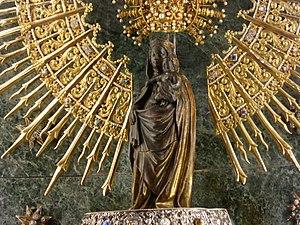
Une apparition mariale, appelée aussi mariophanie, est un supposé phénomène surnaturel se rapportant spécifiquement à une vision de la Vierge Marie, mère de Jésus. La tradition populaire rapporte de nombreuses apparitions mariales et l'Église catholique n'en a reconnu qu'une vingtaine. L'Église copte orthodoxe a également reconnu quelques apparitions au cours du XXᵉ siècle. L'événement prend généralement le nom de la ville où il se produit. Curieusement, le pays où la dévotion à Marie, mère de Dieu, est la plus intense et la plus fervente, la Russie, n'a été gratifié d'aucune apparition mariale. Ce qui fit dire que si les apparitions sont à l'ouest, la dévotion est à l'est.